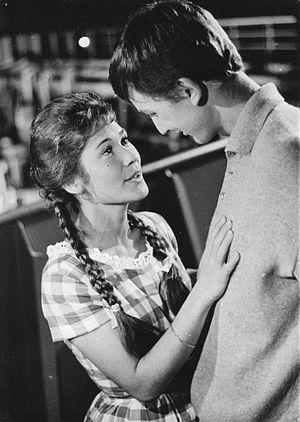
Jacques Higelin est un auteur-compositeur-interprète et comédien français, né le 18 octobre 1940 à Brou-sur-Chantereine et mort le 6 avril 2018 à Nogent-sur-Marne.
Le bonheur est pour demain est un film français réalisé par Henri Fabiani en 1960 et sorti en 1962.
Irène Chabrier, née Irina Charitonov le 16 janvier 1937 à Paris, est une actrice française.